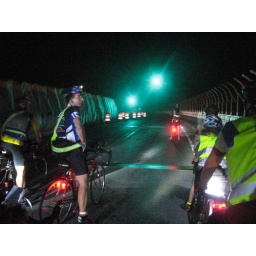
The light just turned green to cross the bridge over the Potomac River into VA at Point of Rocks, MD